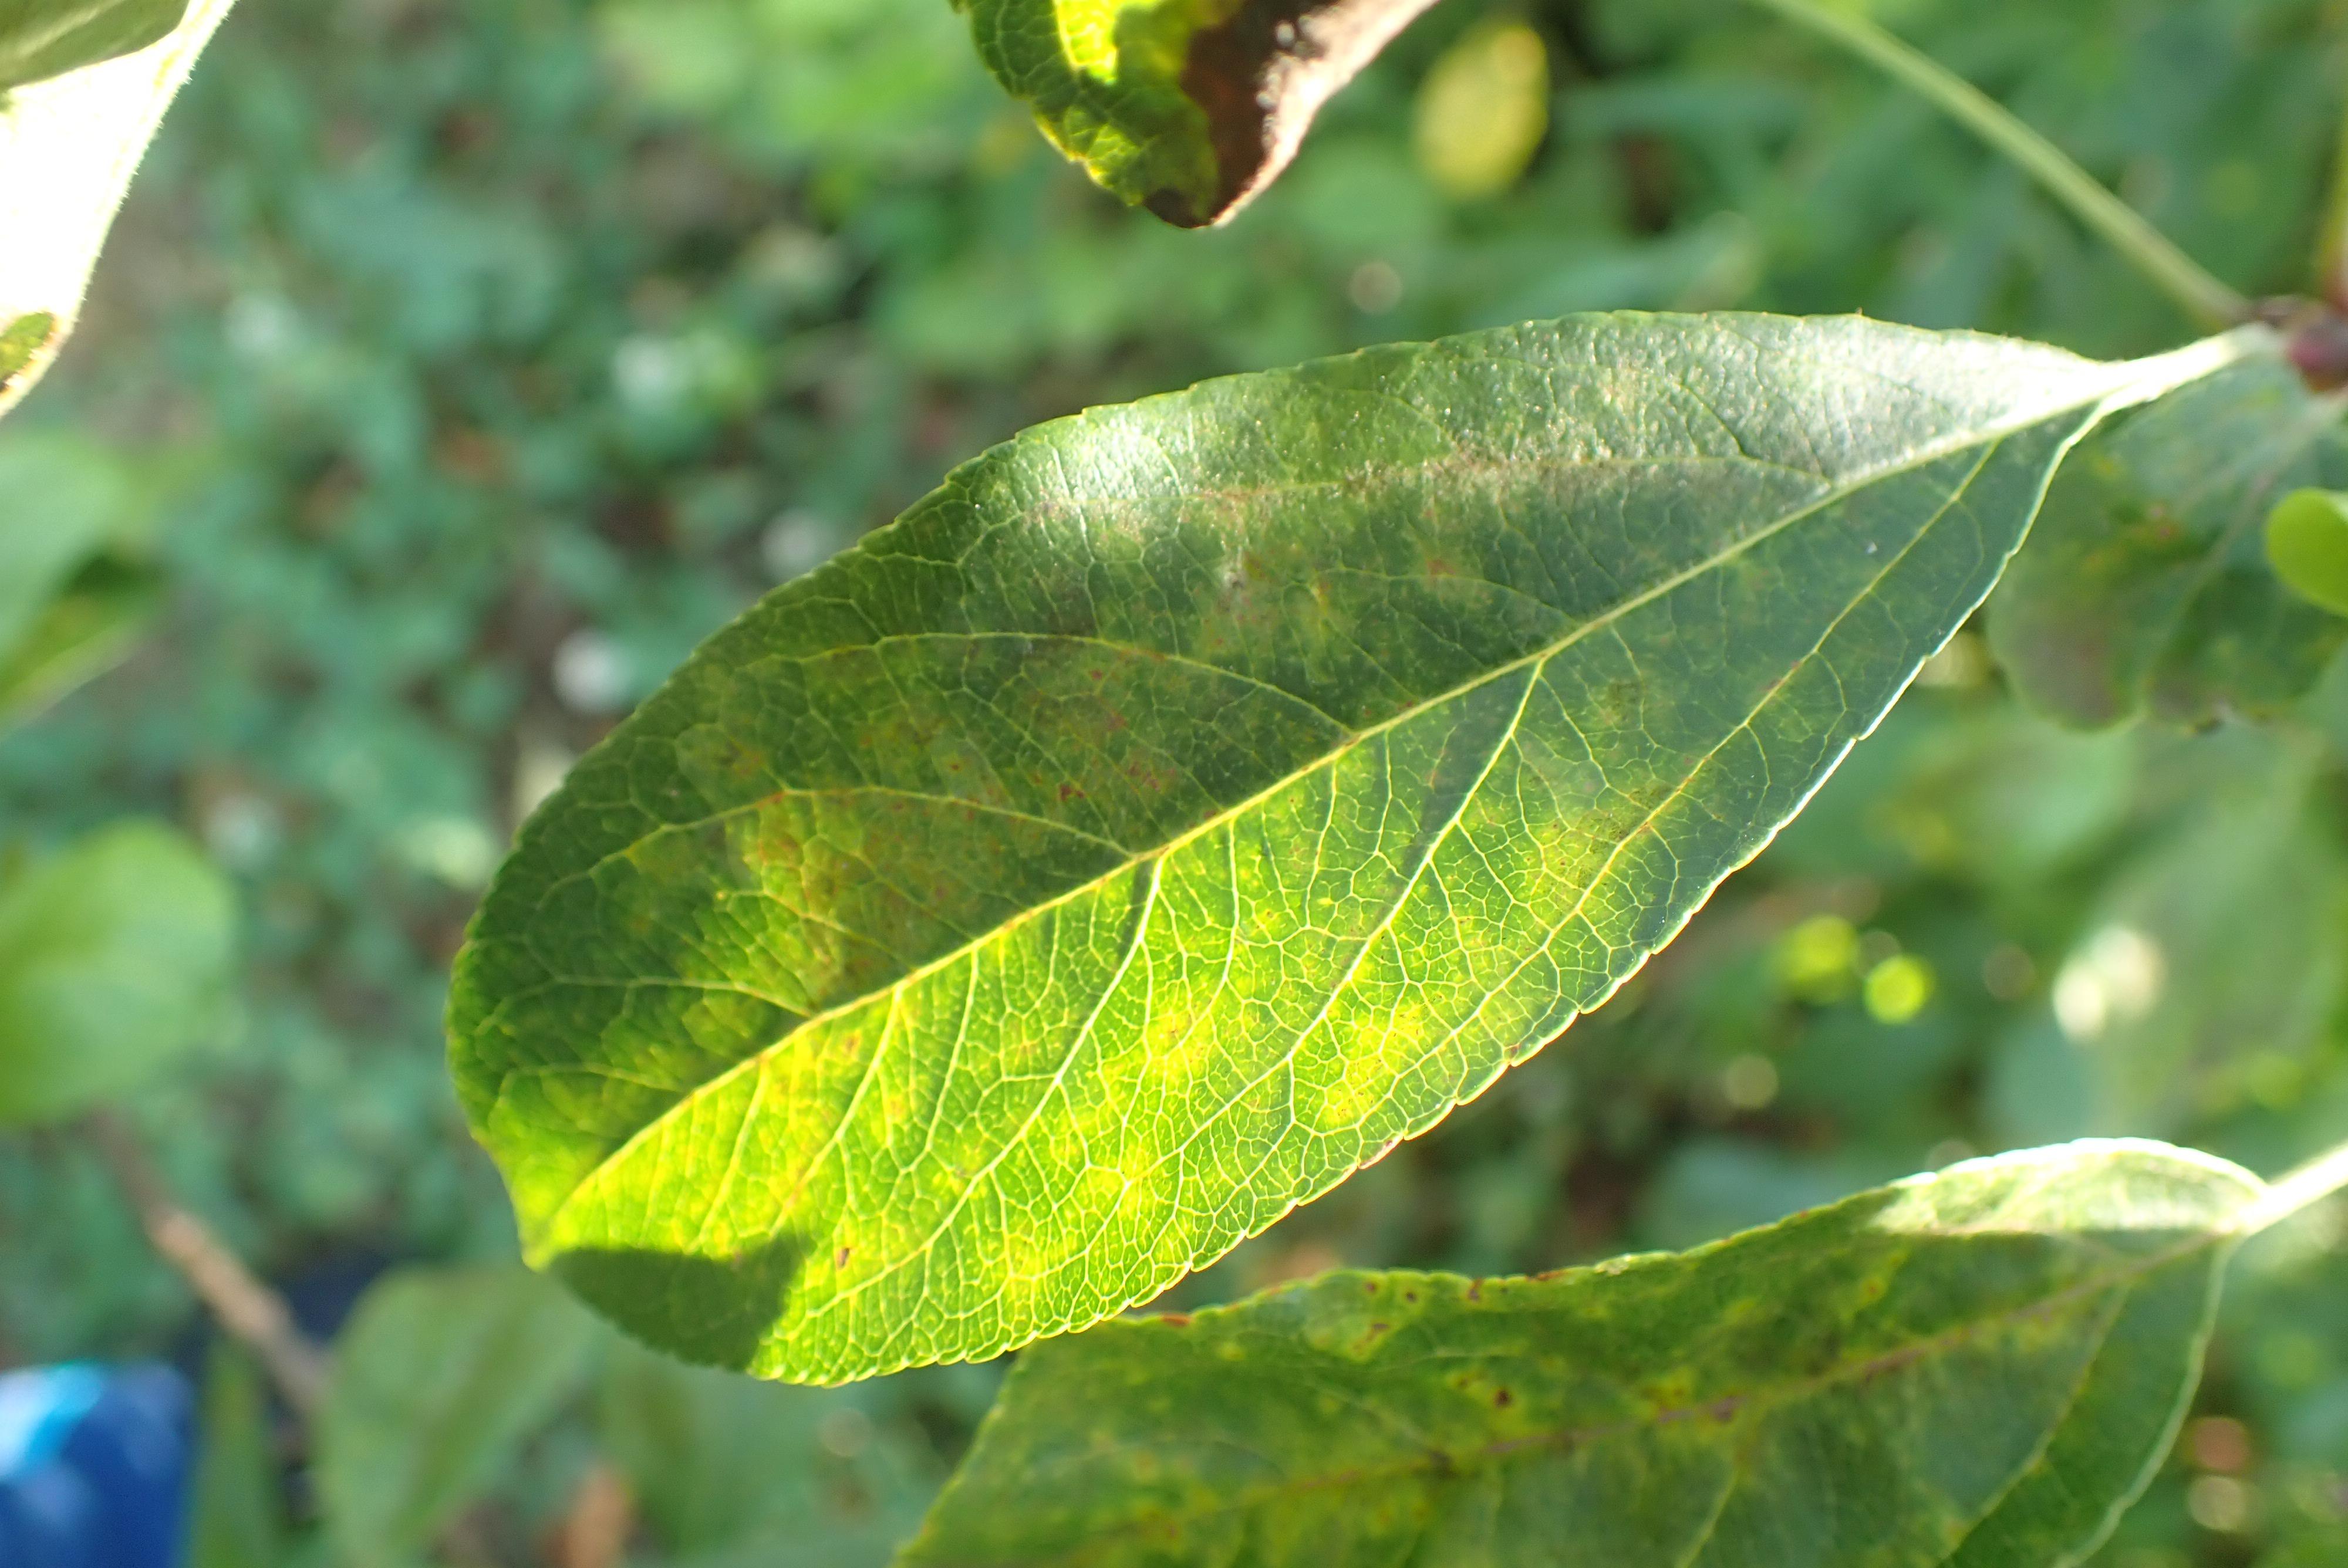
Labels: scab